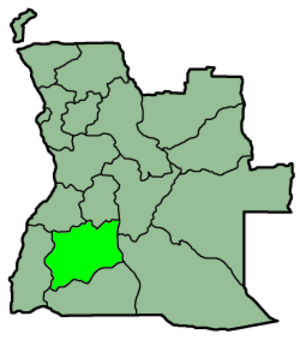
Huíla (provins)
Placering af Huíla i Angola
Huila er en provins i Angola. Den har et areal på 75.002 km² og en befolkning på omkring 700.000. Lubango er hovedbyen i provinsen.